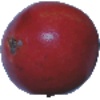
Label: pomegranate